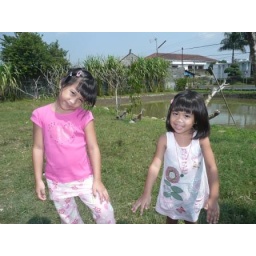
I managed to get the girls to pose near the ducks without scaring the ducks away.